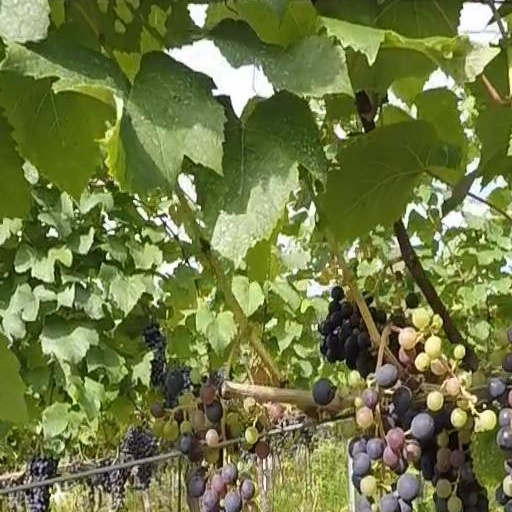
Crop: grape